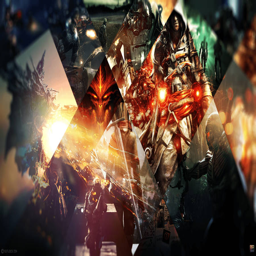
sending cars by train in the 70s